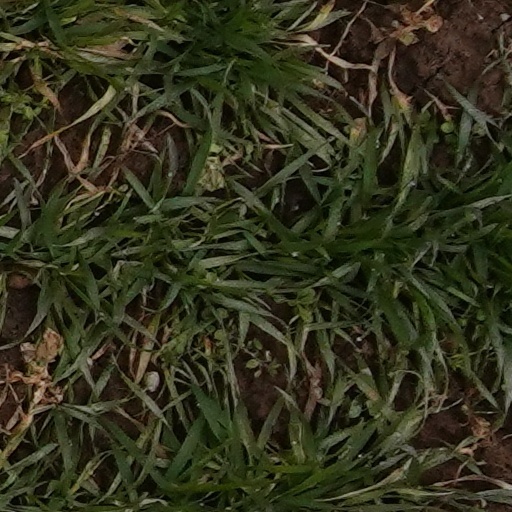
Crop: wheat